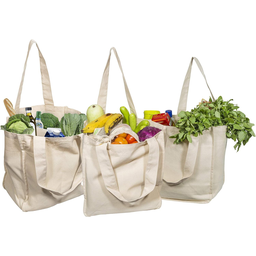
Label: plastic